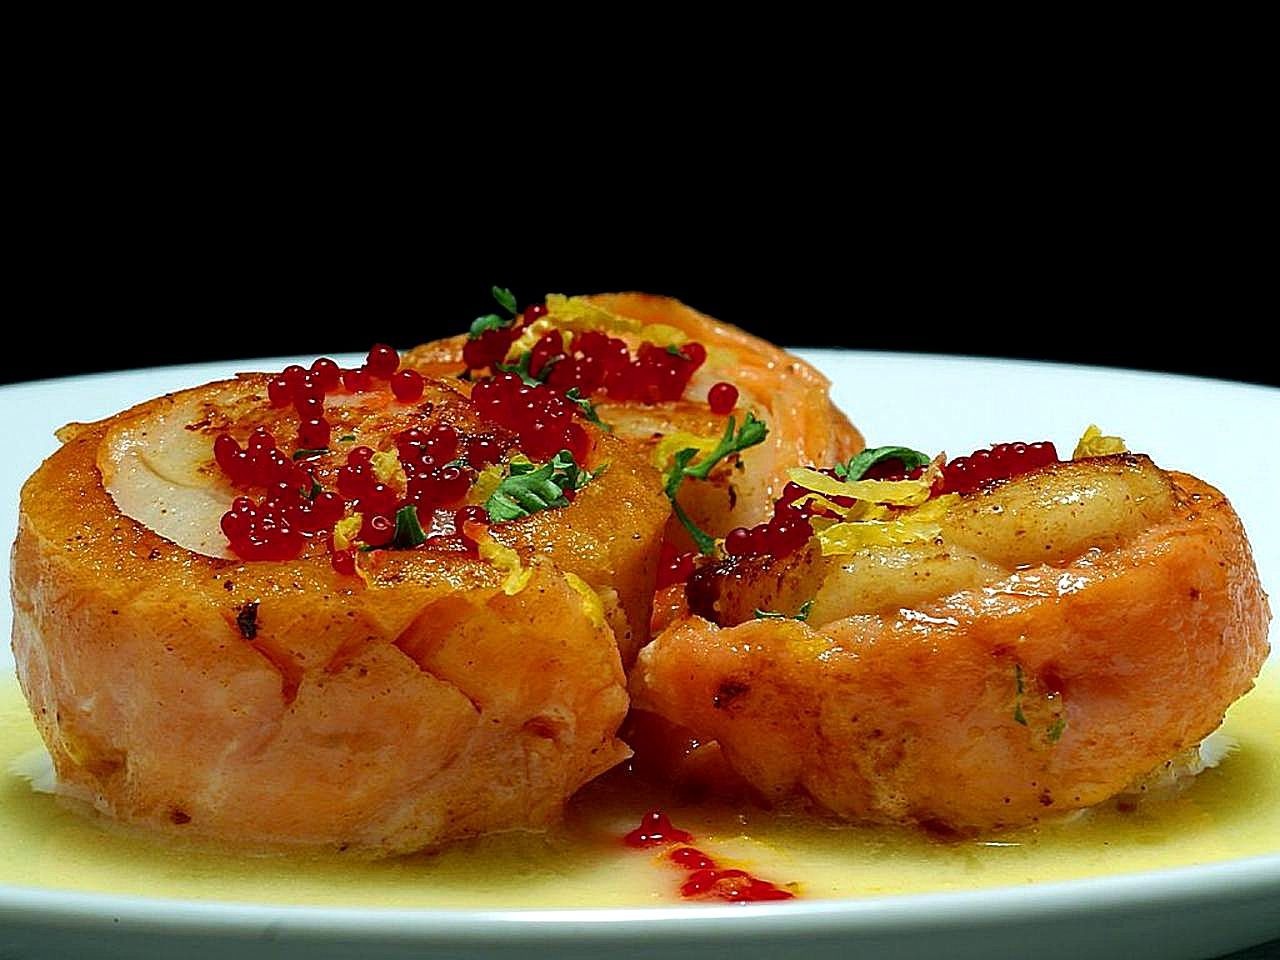
dish, food, produce, seafood, drink, fish, meat, cuisine, asian food, blanc, salmon, scallops, vegetarian food, wrapped, caviar, fried food, beurre